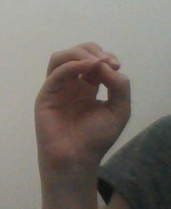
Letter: ha